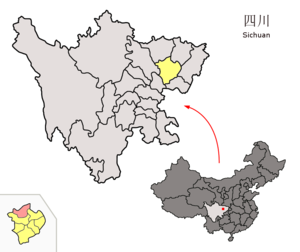
Langzhong est une ville de la province méridionale du Sichuan en Chine. C'est une ville-district placée sous la juridiction de la ville-préfecture de Nanchong.